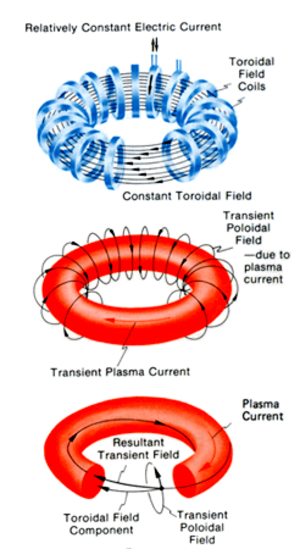
Tokamak
Tokamak magnetfelter og strømme. Der er vist de toroidale felter og spolerne (blå) som danner dem, plasma strømmen (rød) og det poloidale felt som inducerer strømmen - og det resulterende snoede felt når disse lægges sammen.
"En tokamak er et fusionsreaktordesign, som anvender et torusformet magnetfelt til at indeslutte plasma. Navnet stammer fra den russiske forkortelse токамак, for ""тороидальная камера в магнитных катушках"" – ""toroidalkammer i magnetspoler"".